80 Micro

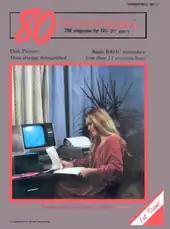
First issue (January 1980)

Wayne Green, the creator of many magazines such as "73", founded 80 Microcomputing as a spinoff of his "Kilobaud Microcomputing" solely for Tandy Corporation's Radio Shack TRS-80 Model I microcomputer. Like his other magazines it encouraged readers to submit articles and reviews. A 1980 advertisement for the magazine promised that it would "tell you the truth ... the good things about the TRS-80 and the not so good" because "Wayne Green has never been one to mince words". By 1982 "80 Micro" was the third largest magazine in terms of obtaining advertising, selling 152,000 issues; only "Vogue" and "BYTE" were larger. Renamed "80 Micro" on issue 30 in June/July 1982, the magazine's November 1982 issue had 518 pages, the most in its history for a regular issue.